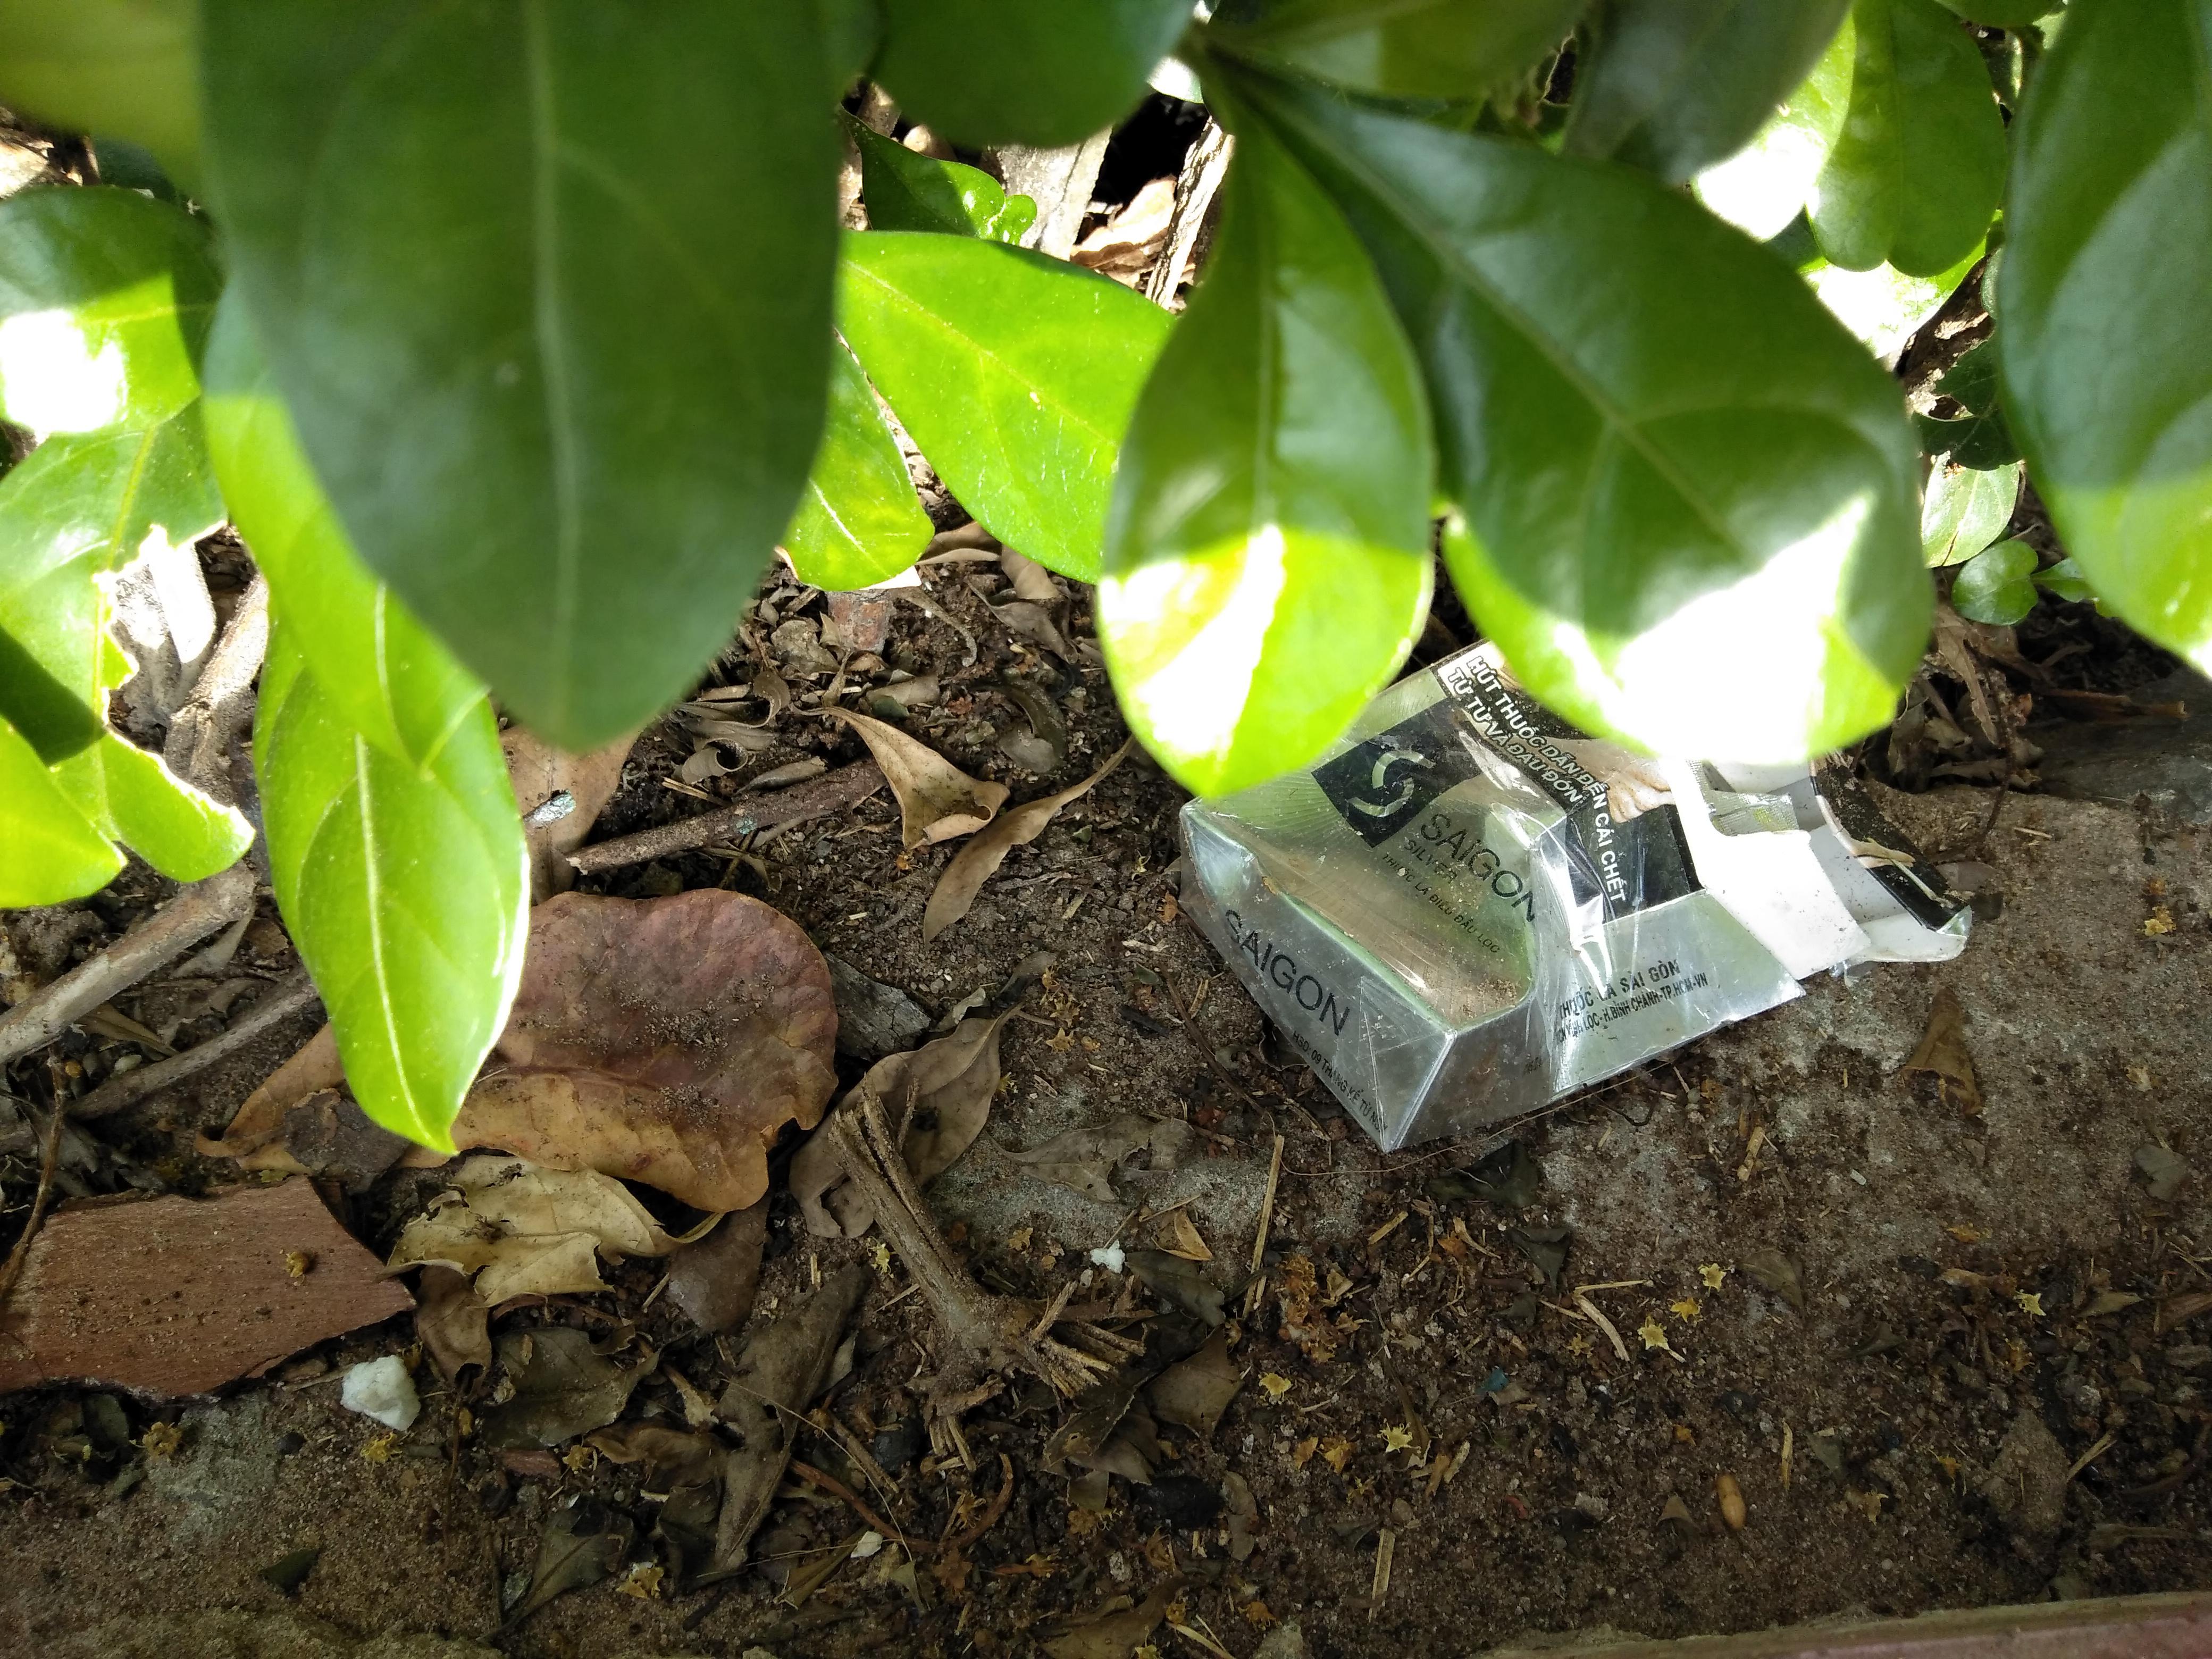
Object: Other carton (Carton)

Object: Other plastic (Other plastic)